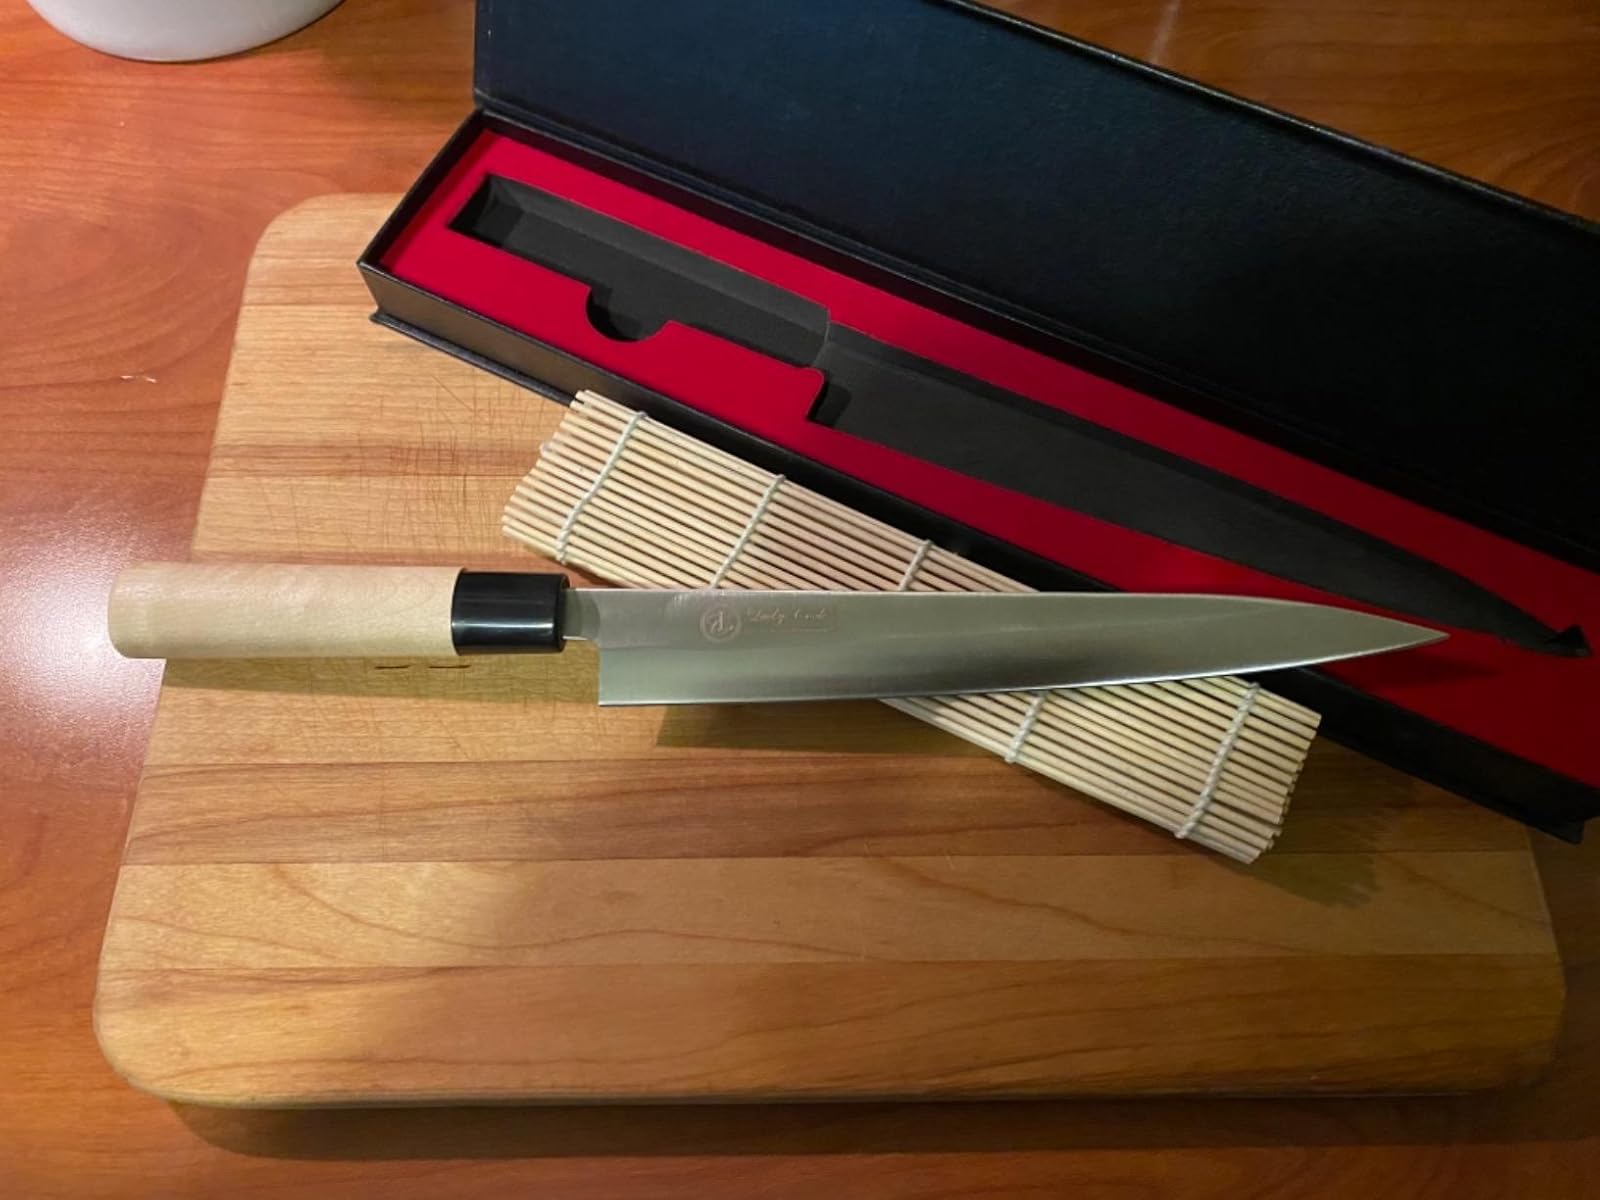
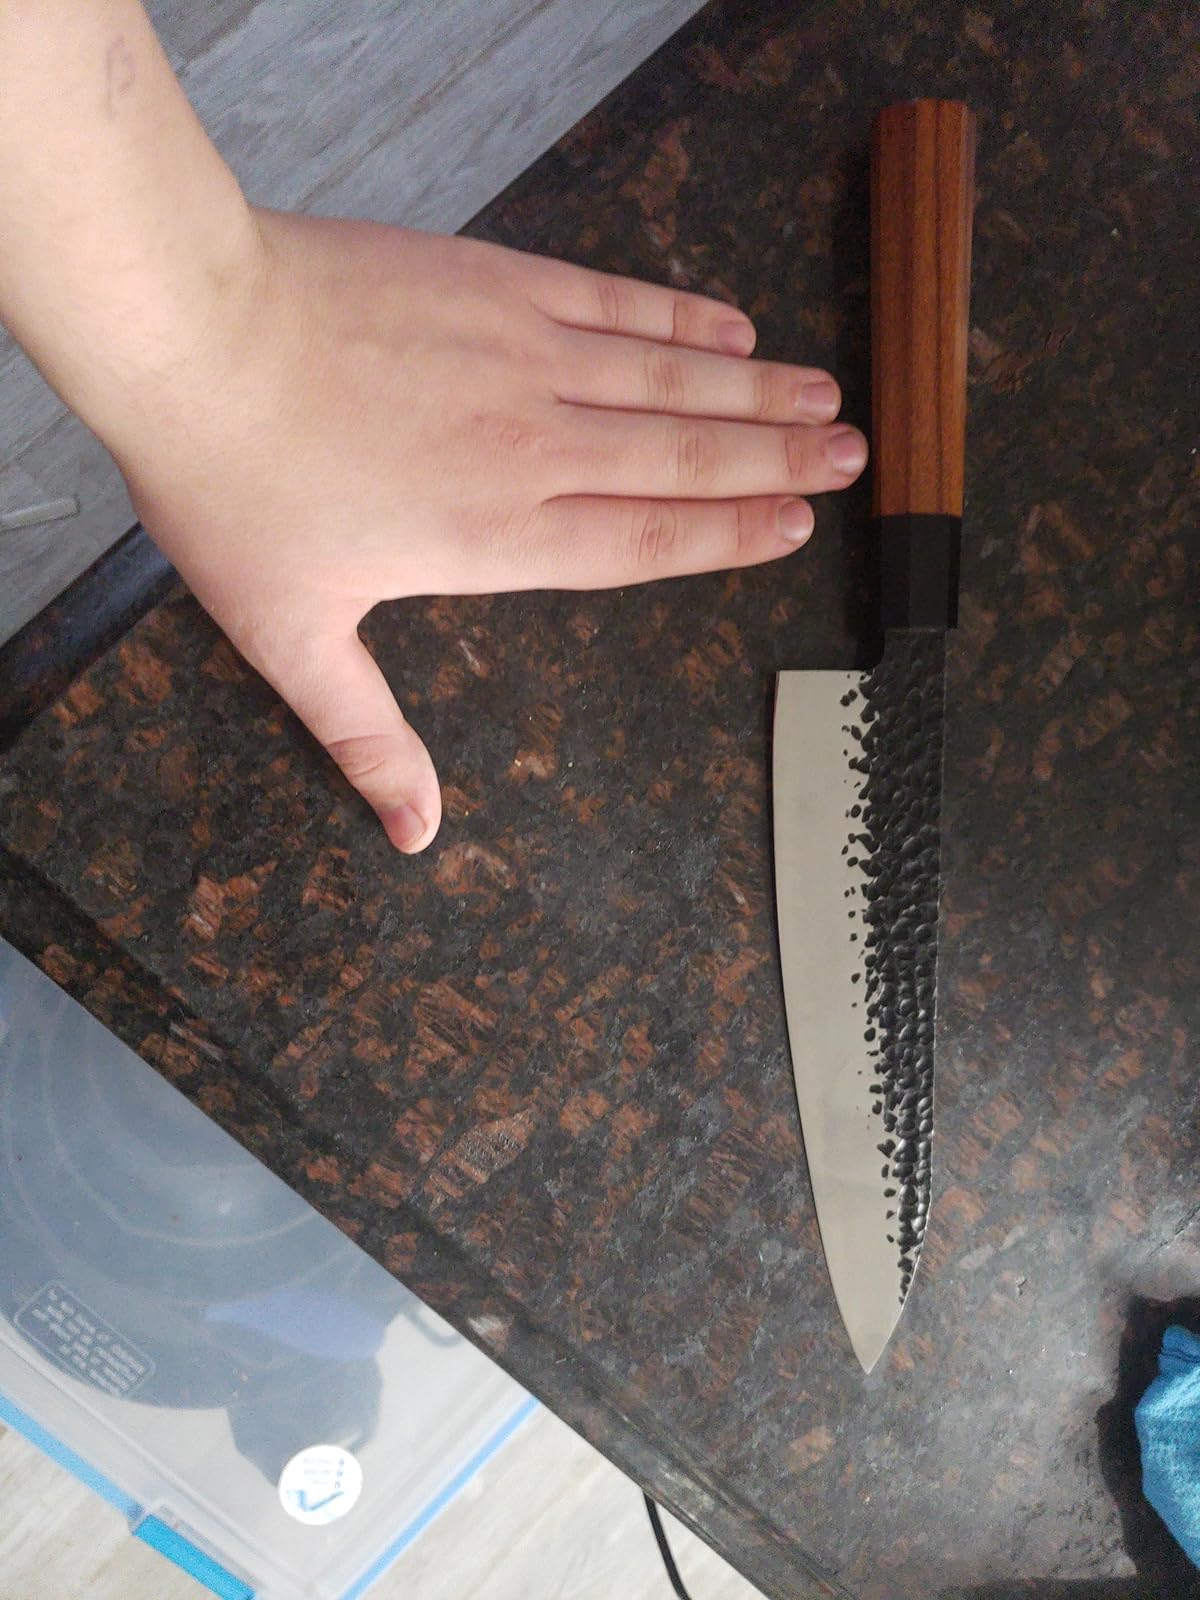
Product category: items_knife
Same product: no